July 1936 military uprising in Seville

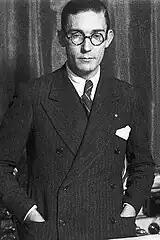
Varela

The coup in Seville commenced around 2 PM, when Queipo, accompanied by a number of rebel officers, reappeared in capitania general at . There are numerous opposing versions of what happened later. According to some Queipo stayed put until Villa-Abrille noticed unauthorized individuals; according to others he violently proceeded to detain the district commander; there are also accounts which claim that the two had one more gentle conversation, and it was only afterwards that Villa-Abrille and his staff were disarmed and put under guard. This way or another, apart from verbal altercation, there was no opposition encountered. Shortly afterwards Queipo and his entourage proceeded to the neighboring barracks of the 6. Granada Infantry Regiment, the largest army unit stationed in Seville. Its commander Manuel Allanegui and some of his staff refused to join; they were either lured to the capitania general building and detained, or detained first and led to capitania as prisoners. The entire regiment was easily taken over by the rebels.